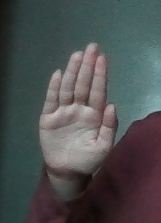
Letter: seen